Netherlands in the Eurovision Song Contest 2017

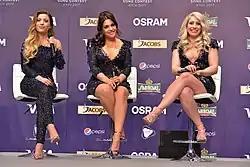
O'G3NE during a press meet and greet

According to Eurovision rules, all nations with the exceptions of the host country and the "Big Five" (France, Germany, Italy, Spain and the United Kingdom) are required to qualify from one of two semi-finals in order to compete for the final; the top ten countries from each semi-final progress to the final. The European Broadcasting Union (EBU) split up the competing countries into six different pots based on voting patterns from previous contests, with countries with favourable voting histories put into the same pot. On 31 January 2017, a special allocation draw was held which placed each country into one of the two semi-finals, as well as which half of the show they would perform in. The Netherlands was placed into the second semi-final, to be held on 11 May 2017, and was scheduled to perform in the first half of the show.